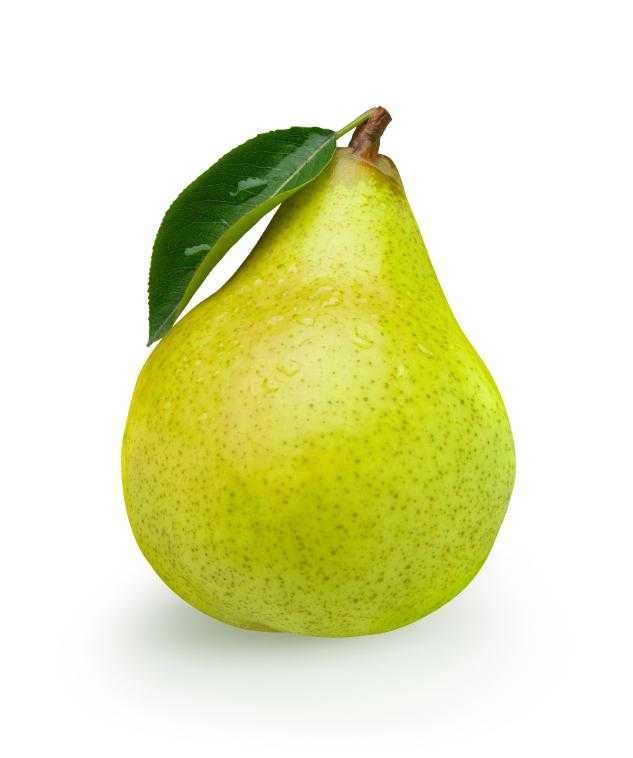
Label: Pear